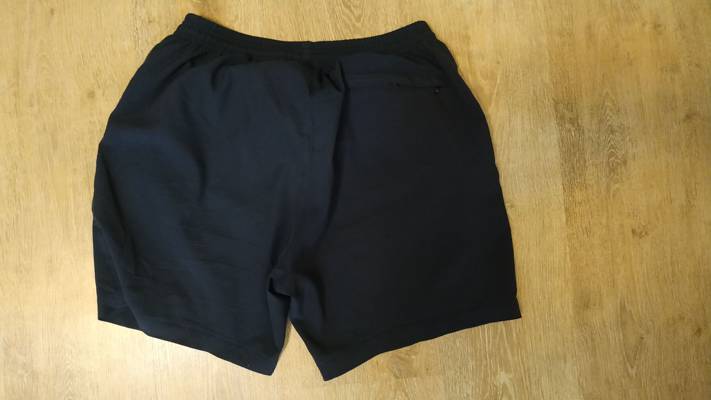
Waste category: clothes